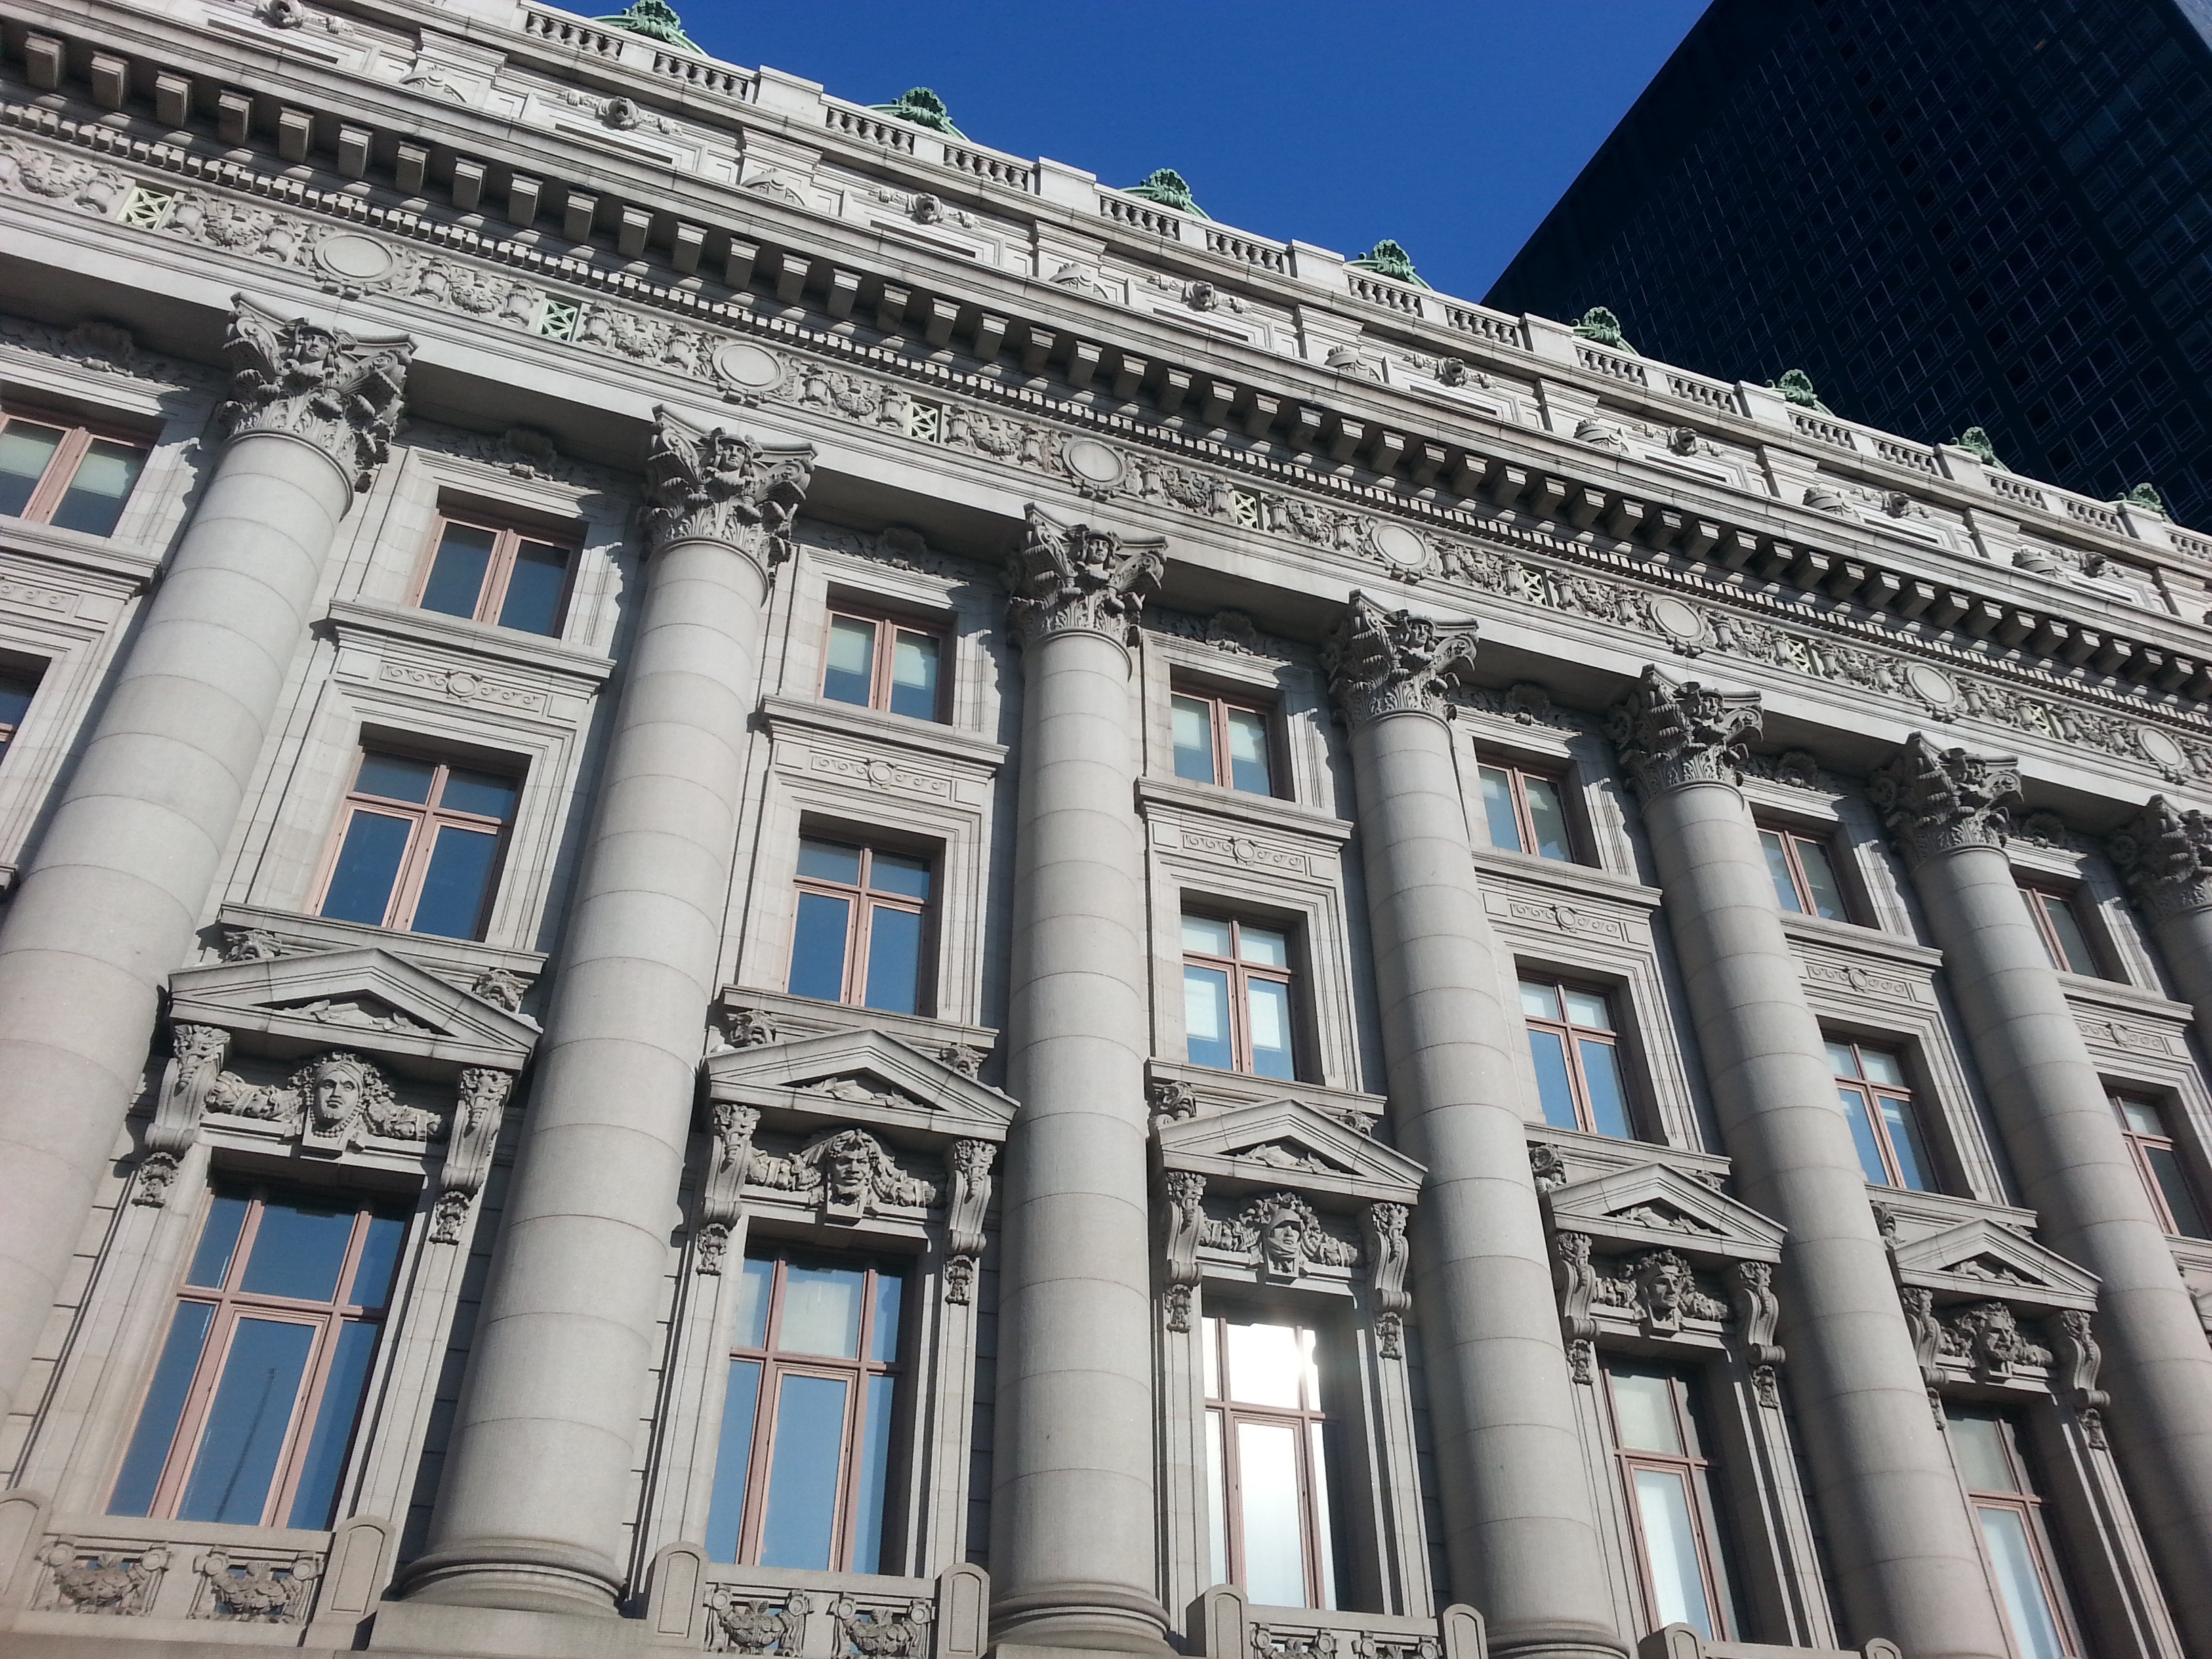
architecture, structure, city, skyscraper, new york, cityscape, downtown, landmark, facade, metropolis, cornerstone, urban area, human settlement